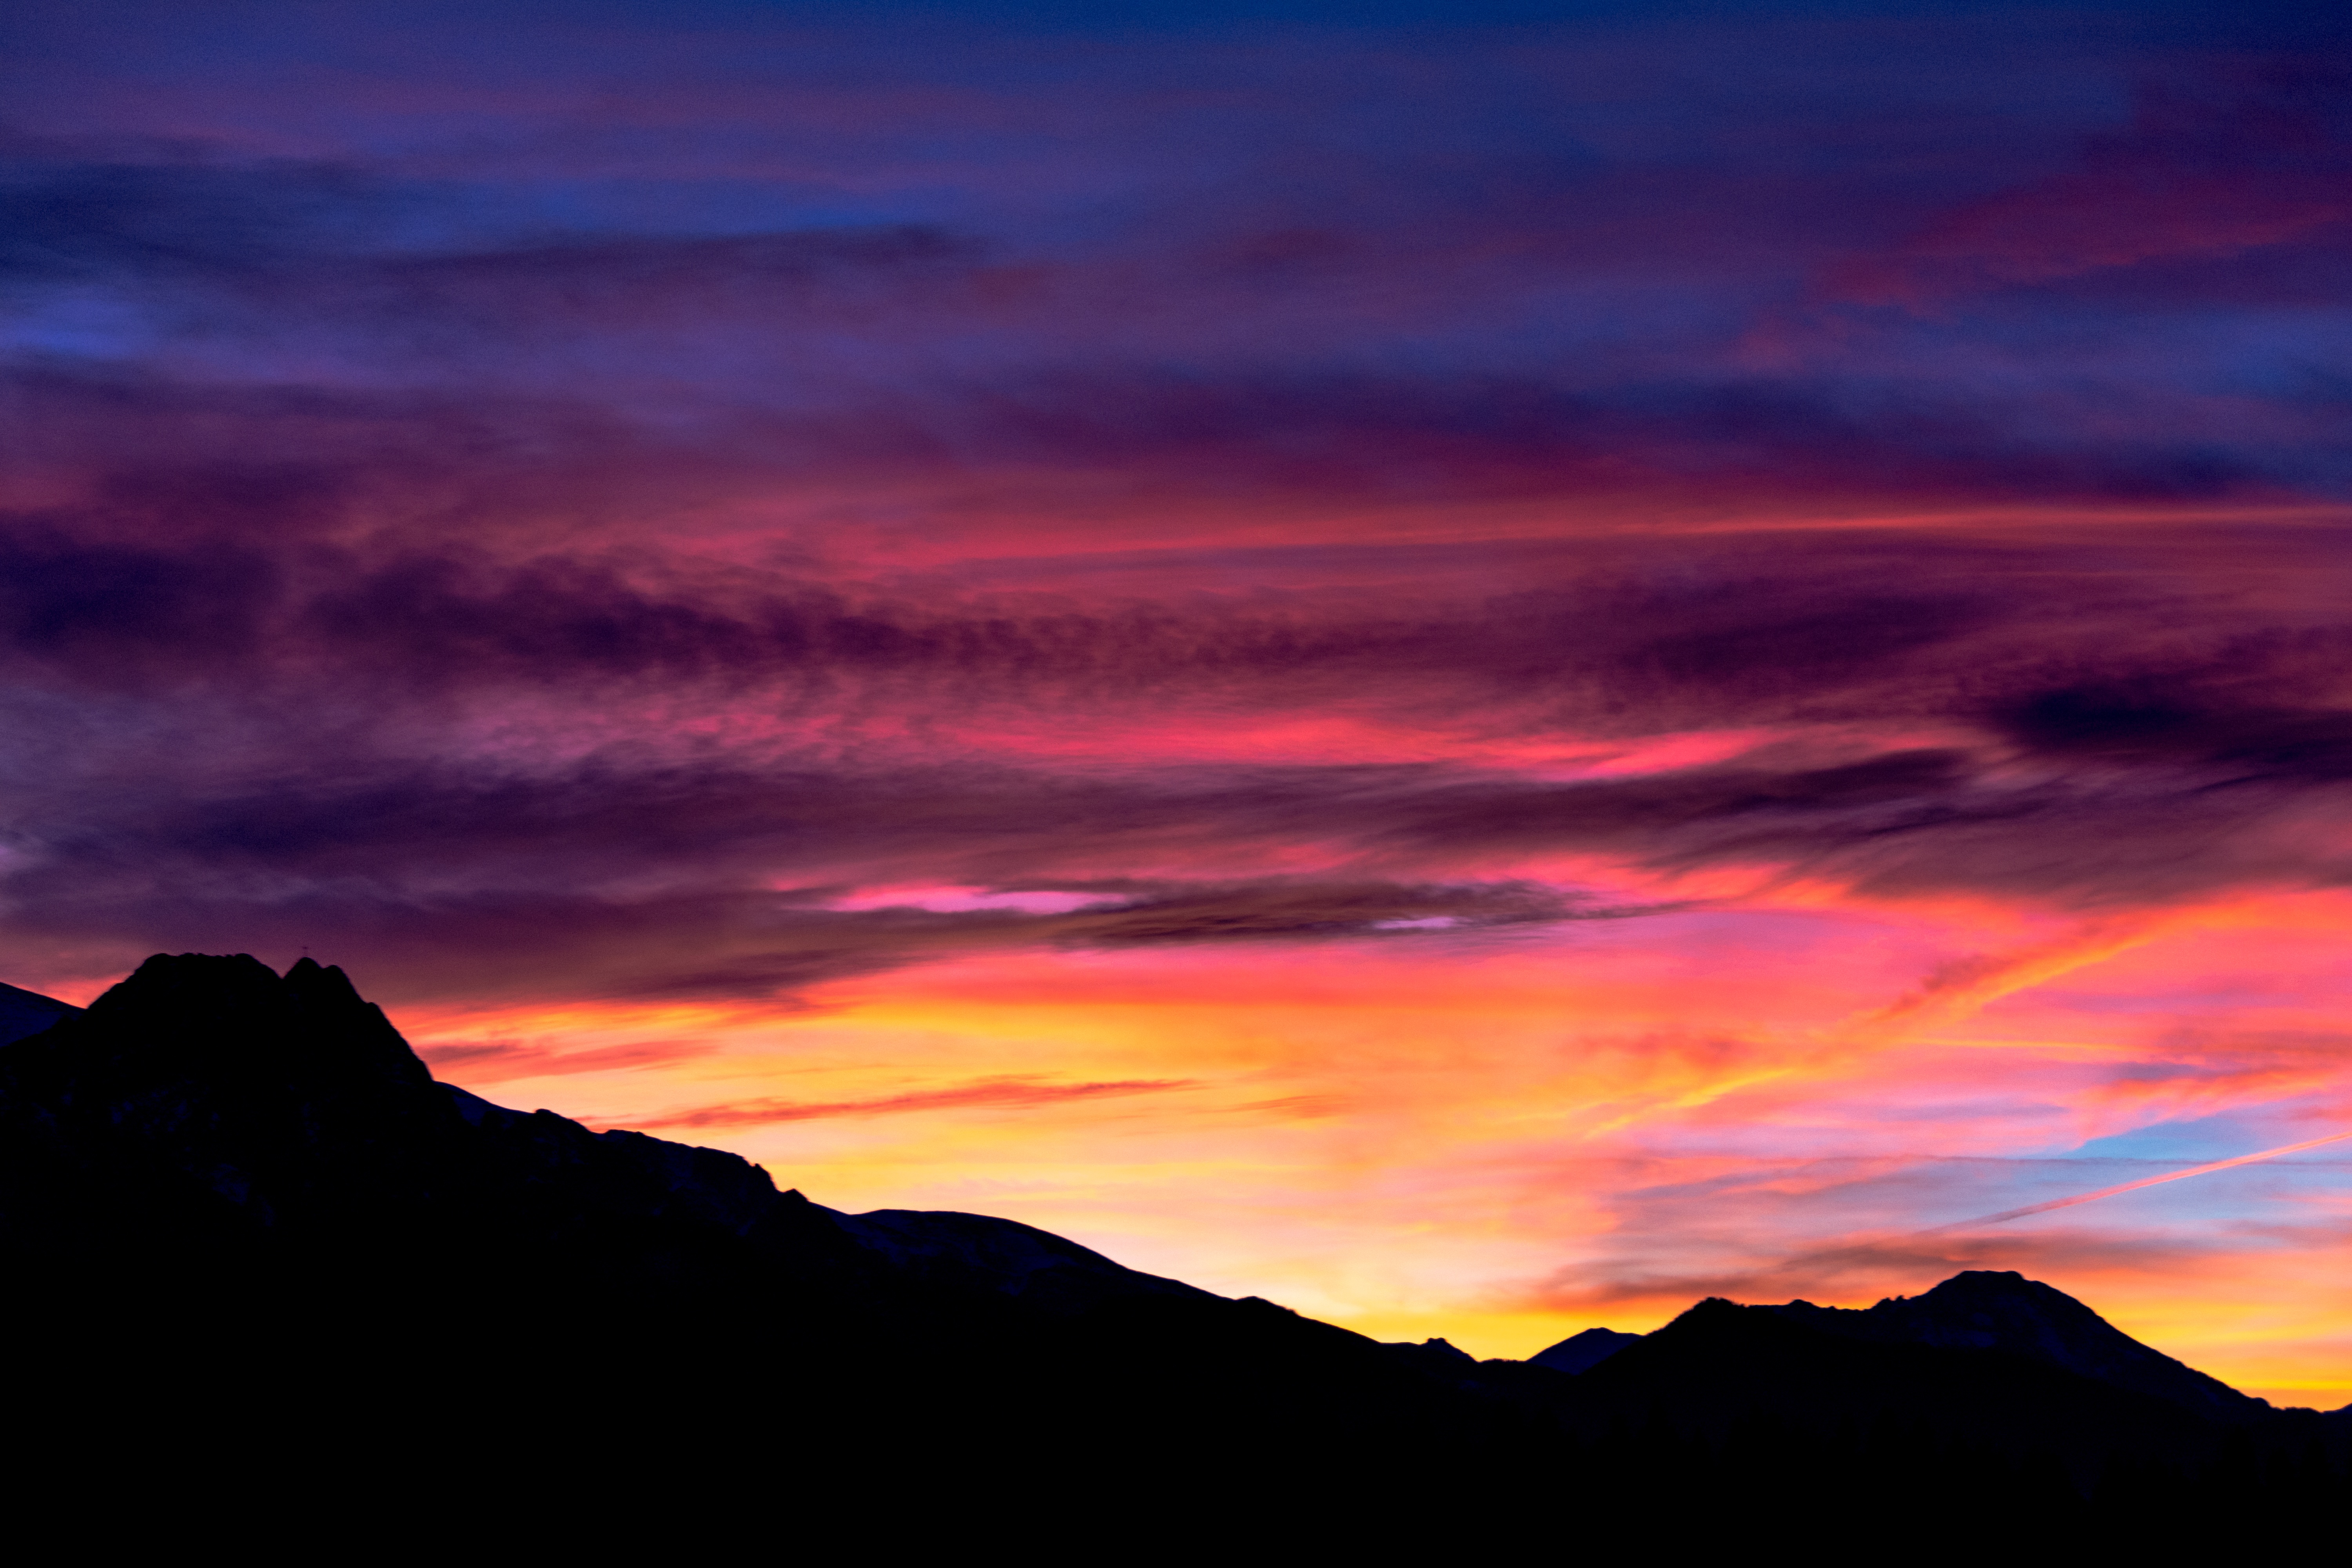
landscape, nature, rock, horizon, mountain, winter, cloud, sky, sunrise, sunset, trail, morning, dawn, atmosphere, dusk, evening, tourism, places of interest, top view, rocks, mountains, poland, tatry, wandering, afterglow, polish tatras, the path, hiking trail, hiking trails, the height of the, mountain trekking, giewont, meteorological phenomenon, tourist guide, red sky at morning